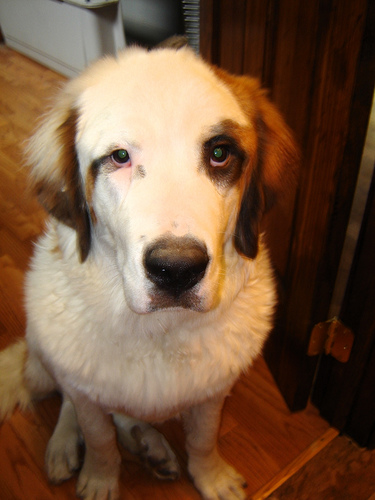
Animal: dog
Breed: saint bernard